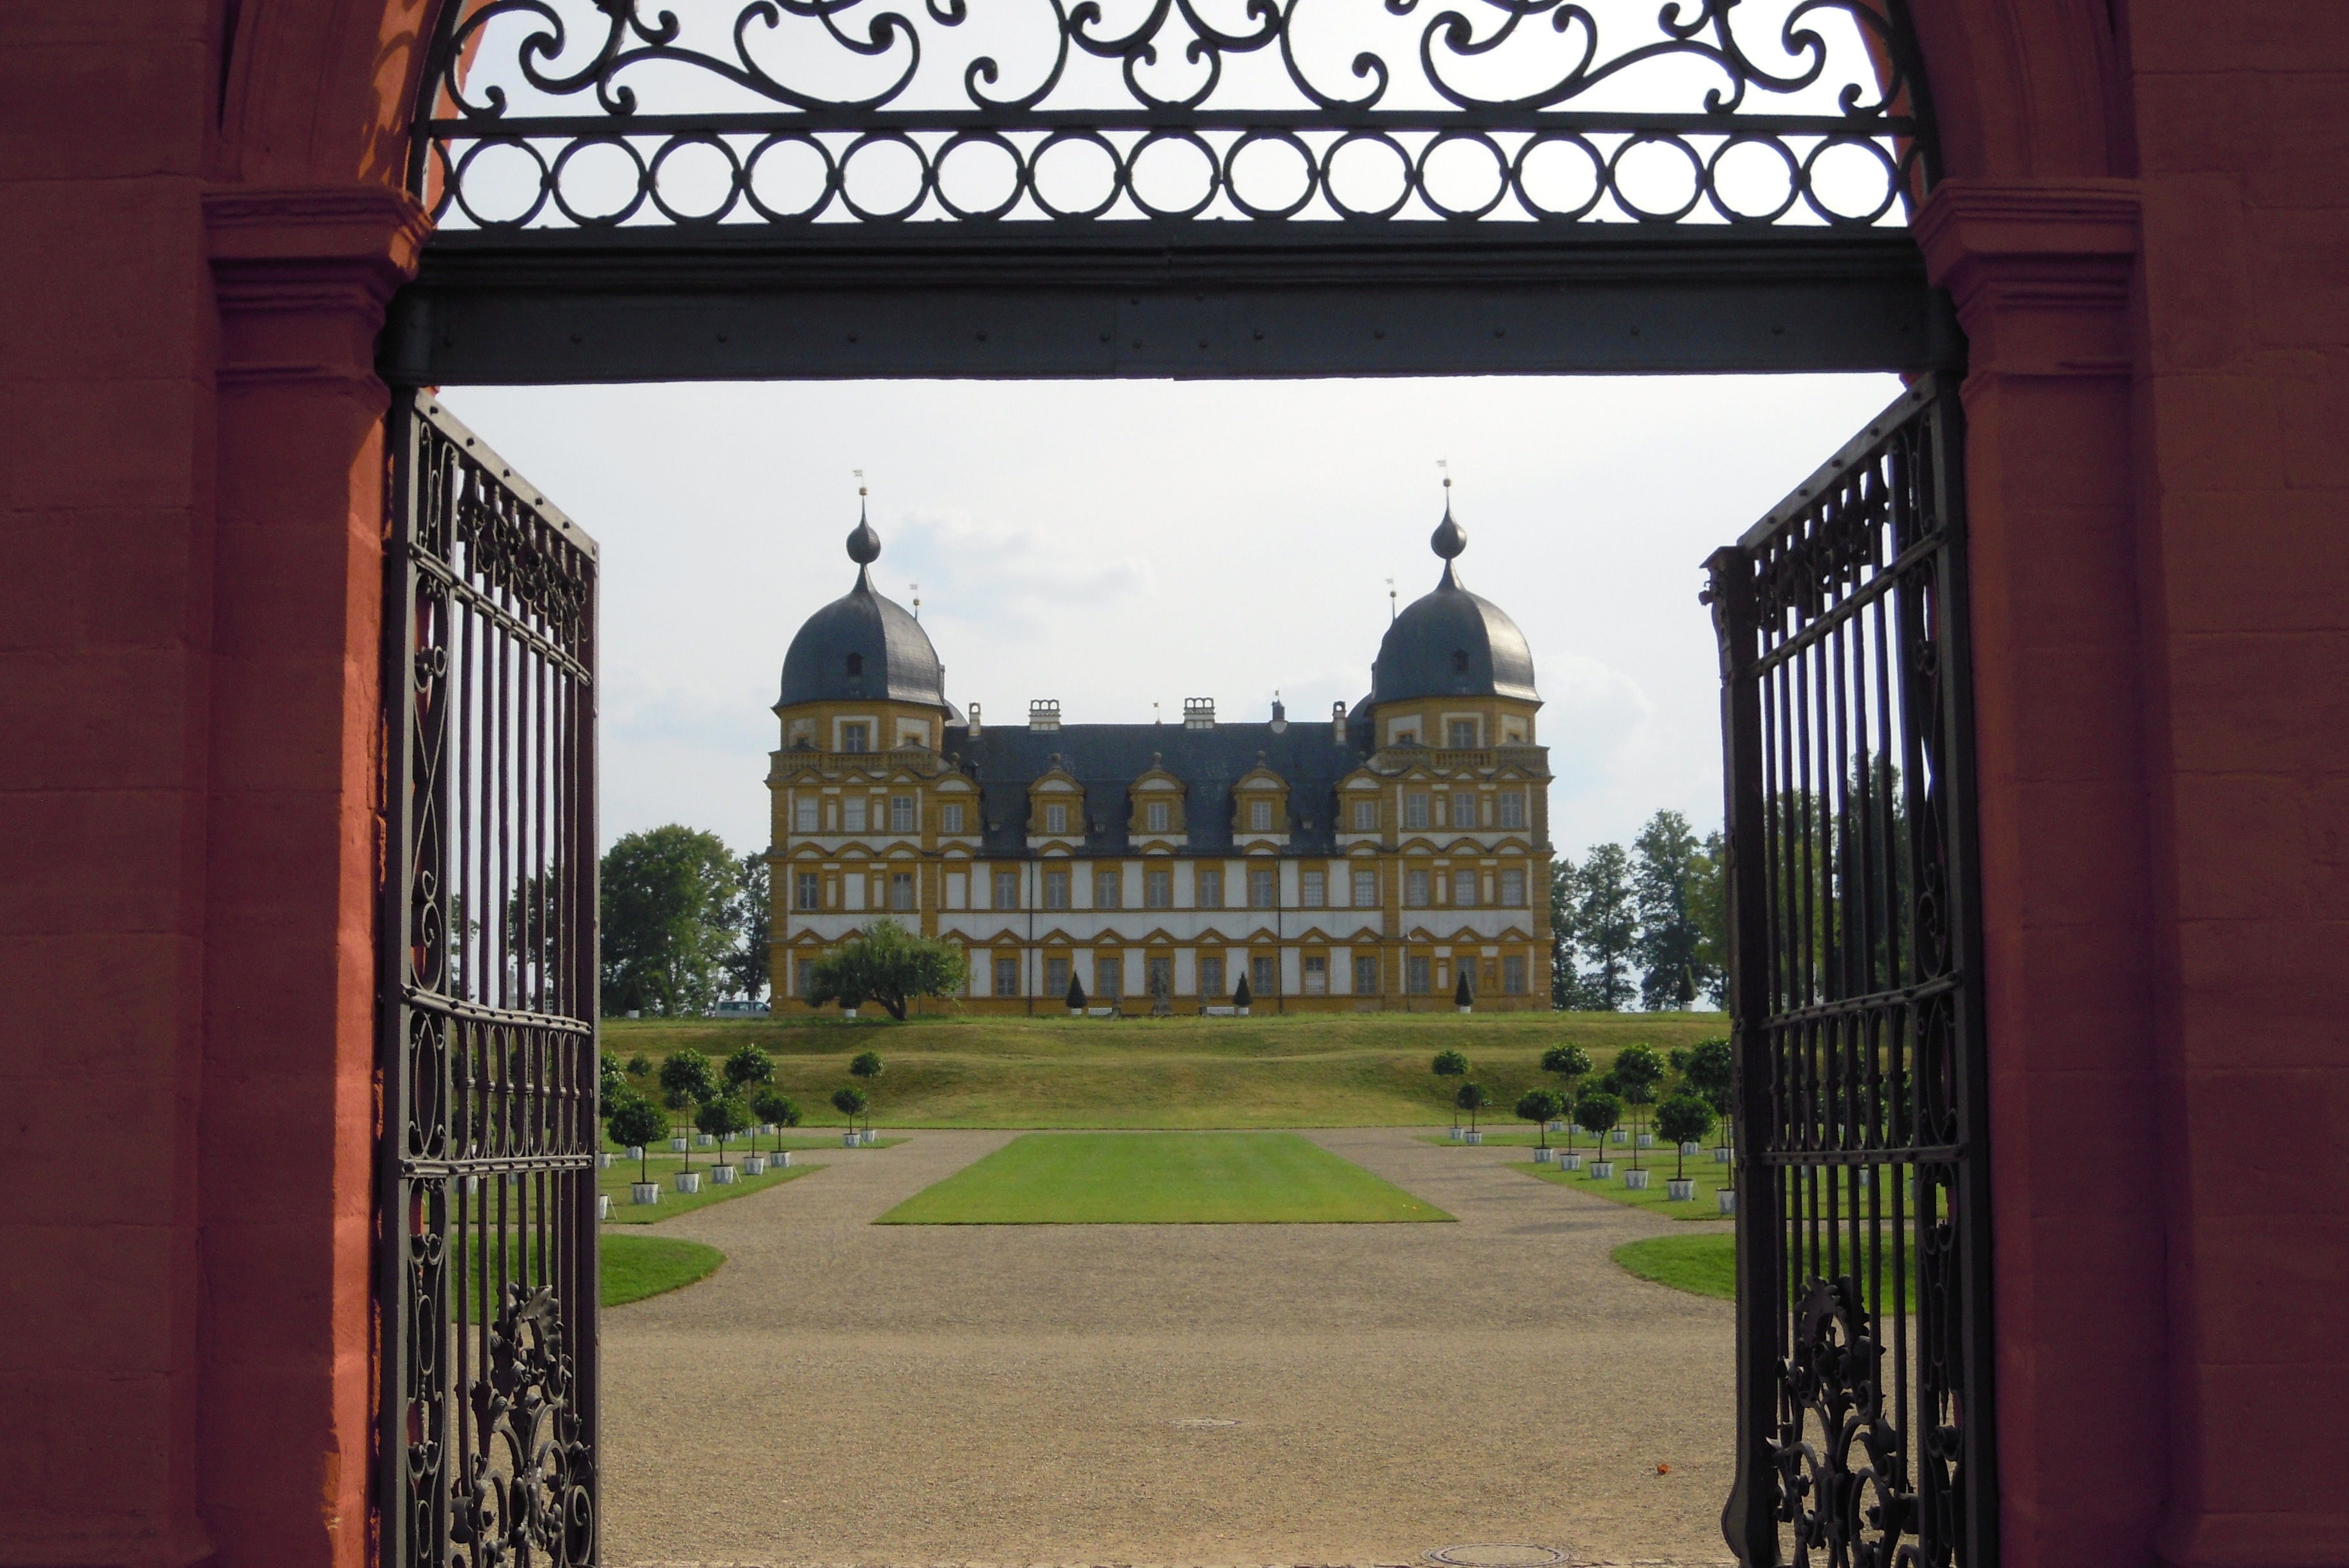
architecture, building, palace, park, landmark, facade, place of worship, archway, estate, memmelsdorf, blacksmithing, schloss seehof, gateway arch views